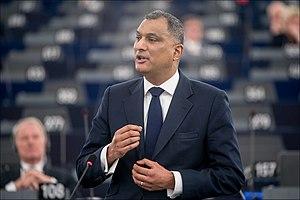
Syed Kamall, né le 2 mars 1967 à Islington en Londres, est un homme politique britannique appartenant au Parti conservateur.